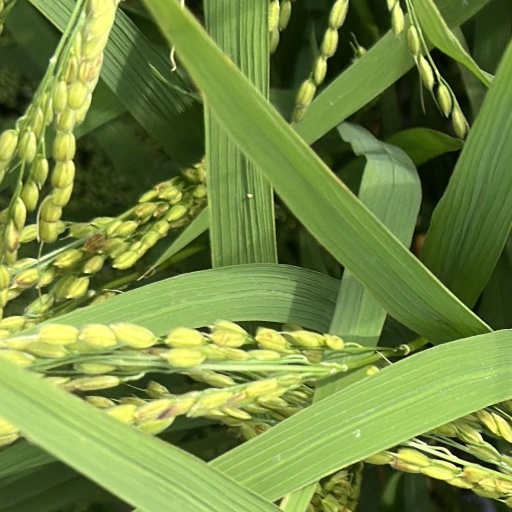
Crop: rice